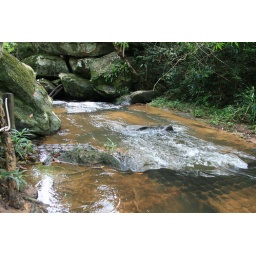
We trekked up the mountain (1.5 kms ) and these carvings were all over the river bed